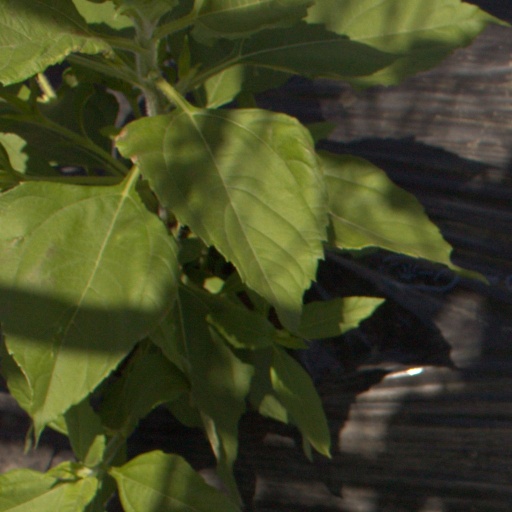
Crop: Jerusalem artichoke